Luconia Shoals

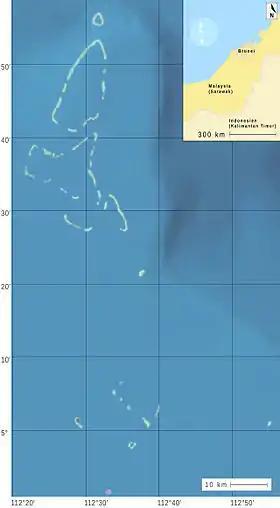
Landsat 7-derived sketch map of North and South Luconia Shoals

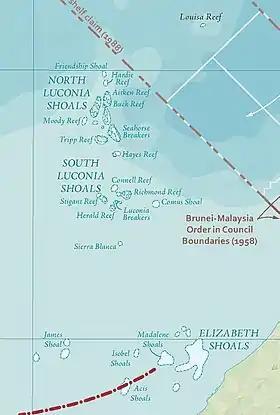
Extract from US Dept of State map also showing Louisa Reef and James Shoal

The Luconia Shoals, divided into the North and South Luconia Shoals, and sometimes known as the Luconia Reefs, are one of the largest reef and shoal complexes in the South China Sea. Some geographers classify the shoals as the southernmost part of the Spratly Islands. It is claimed by Malaysia, the People's Republic of China (Mainland China), and the Republic of China (Taiwan).